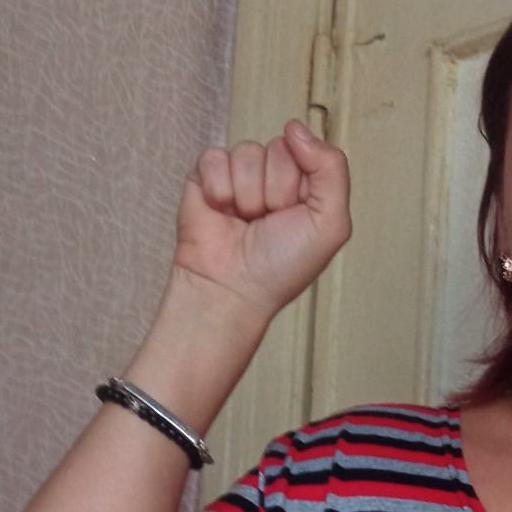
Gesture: fist